Kalmthout Heath

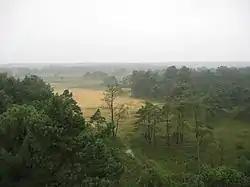
View of the Kalmthout Heath from the top of its watchtower, on 11 September 2005.

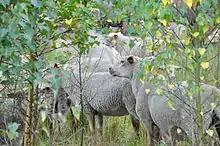
Marked and numbered sheep within a fenced area of the Kalmthout Heath, on 11 September 2016.

The Kalmthout Heath is one of the oldest and largest nature reserves of Flanders, bordering the Netherlands and part of the Dutch-Belgian cross-border park De Zoom – Kalmthoutse Heide. It used to be part of a vastly larger European heath landscape. Its name stems from its location: the Belgian municipality Kalmthout.